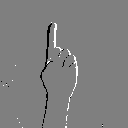
ASL letter: z